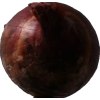
Label: red_onion